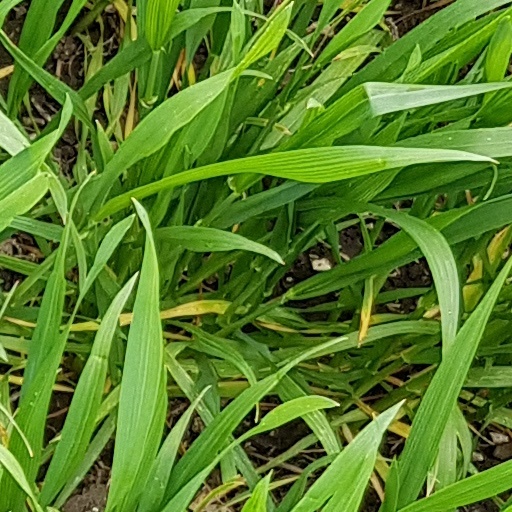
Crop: wheat